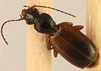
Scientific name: Cymindis neglecta
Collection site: Bartlett Experimental Forest NEON (BART), plot BART_068